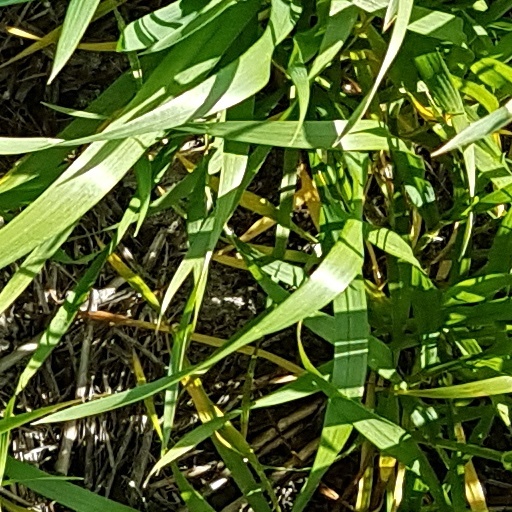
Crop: wheat